Betty Kelly

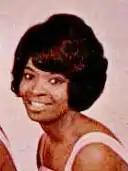
Betty Kelly in 1965

Betty Kelly (born September 16, 1944), also known as Betty Kelley, is an American singer most noted as being a member of the popular Motown singing group Martha and the Vandellas.